Leopold Joseph von Daun

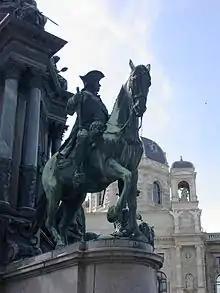
Statue of Leopold Josef Graf Daun, on the Maria Theresa memorial, Vienna

Daun continued to command until the end of the war, and afterwards worked with the greatest energy at the reorganization of the imperial forces. In 1762 he had been appointed president of the "Hofkriegsrat". By order of Maria Theresa, a monument to his memory was erected by Balthasar Ferdinand Moll in the church of the Augustinians, with an inscription describing him as the "saviour of her states." In 1888, the 56th Regiment of Austrian Infantry was named after him.